Edmund Moeller (sculptor)

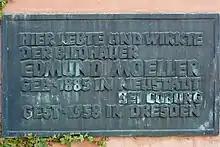
Memorial plate at Moeller’s former house in Dresden-Mockritz.

Edmund Moeller was an early twentieth century German sculptor. He was born on 8 August 1885 in Neustadt, Bavaria and died on 19 January 1958 in Dresden, Saxony. He studied in Dresden and Düsseldorf.